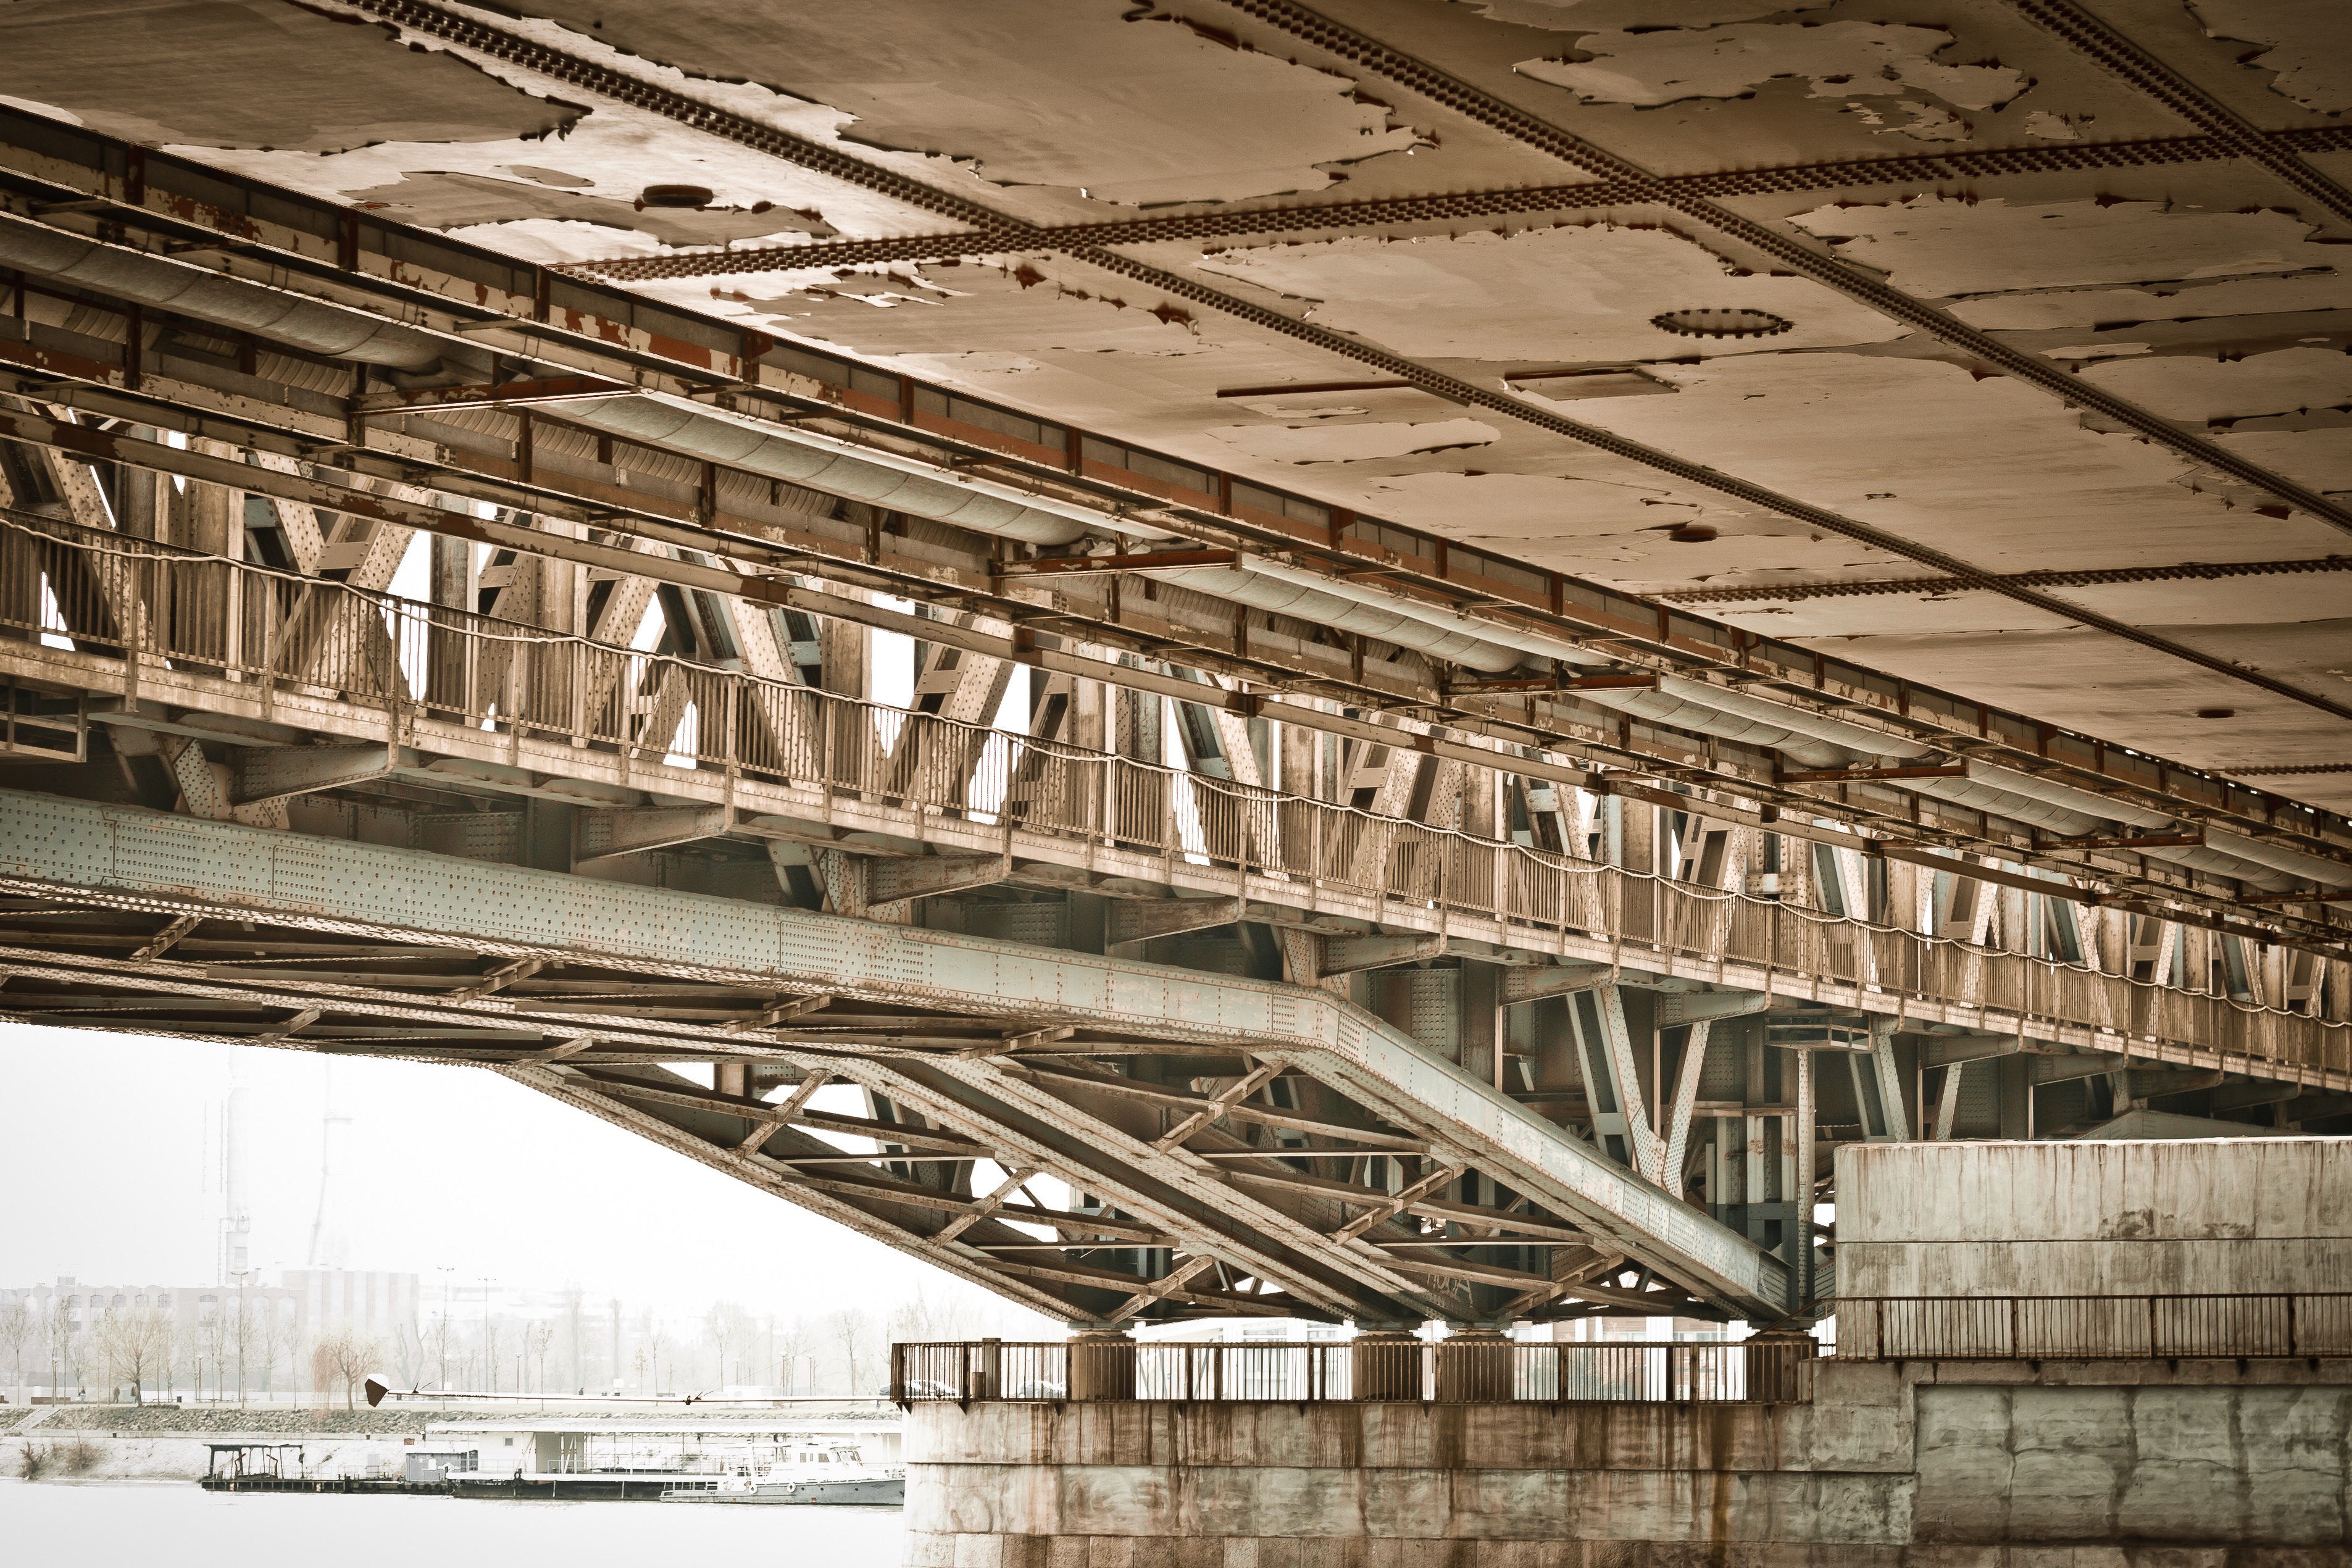
architecture, structure, wood, bridge, rail, river, overpass, transport, line, industry, public transport, symmetry, shape, architectural, railway bridge, old bridge, urban area